Asterius Chapel

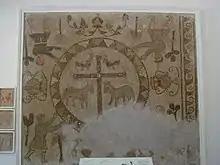
Mosaic of the four evangelists, found in a house in the "vicus castrorum".

Near the chapel was a cult complex, four rooms of which were excavated, including an underground chamber. The complex was dated to the second half of the 5th century on the basis of coins. A baptistery was present, and one of the rooms featured paintings of saints. Christian graffiti were also found.